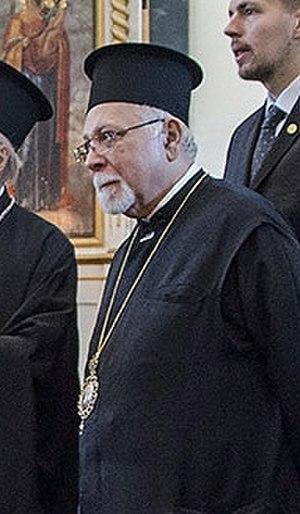
Le Métropolite Stéphanos de Tallinn et de toute l'Estonie est, depuis son élection le 9 mars 1999, l'actuel primat de l'Église orthodoxe apostolique d'Estonie, placée sous la juridiction du Patriarcat de Constantinople.